XHSAC-FM

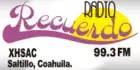
Logo as Radio Recuerdo used 2018-19

XESAC-AM on 1080 kHz received its concession on June 15, 1992. The 1 kW daytimer was owned by Radio Celebridad, S.A., a subsidiary of Radiorama, and it soon moved to 610 kHz in order to broadcast with 900 watts night.